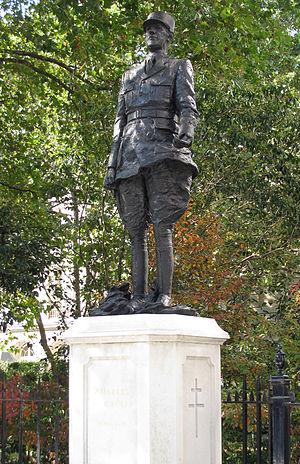
Charles de Gaulle [ ʃaʁl də ɡol], communément appelé le général de Gaulle ou parfois simplement le Général, né le 22 novembre 1890 à Lille et mort le 9 novembre 1970 à Colombey-les-Deux-Églises, est un militaire, résistant, homme d'État et écrivain français.